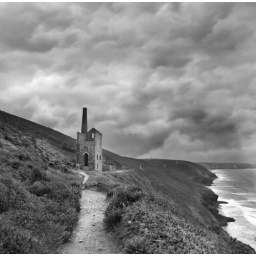
A bigger sky version.One of the many old engine house dotted around Cornwall.